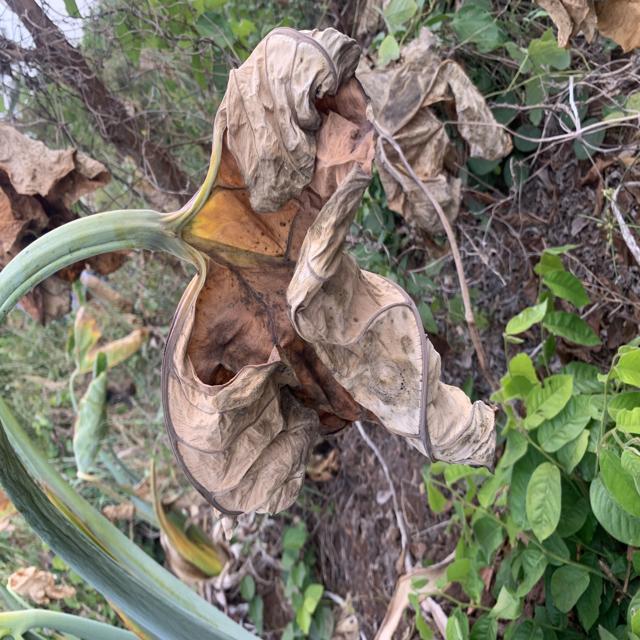
Label: Late_Blight